To the People of Texas & All Americans in the World

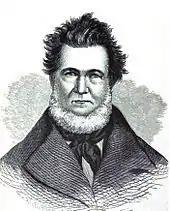
David G. Burnet. It is unlikely that he would have become interim president of the Republic of Texas had he not read Travis's letter.

This letter was one of several that Travis sent during the siege of the Alamo. Each carried a similar message—the Mexican army had invaded Texas, the Alamo was surrounded, and the Texans needed more men and ammunition to wage a successful defense. No assistance was forthcoming from the Texas government. By this point infighting had rendered the provisional government completely ineffective, and delegates convened on March 1 at the Convention of 1836 to create a new government. Most of the delegates believed that Travis exaggerated the difficulties he faced.